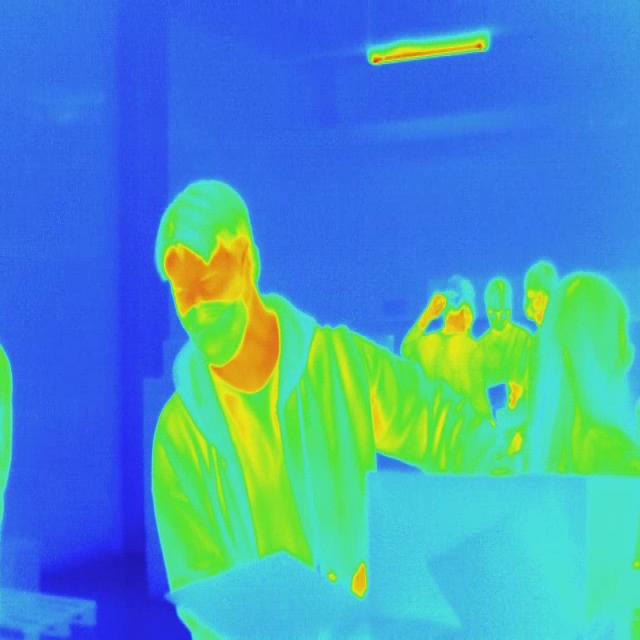
Detected objects:
label: person
label: person
label: person
label: person